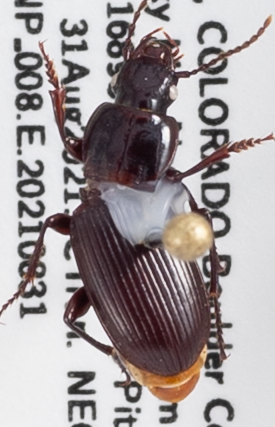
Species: Pterostichus restrictus
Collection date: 2021-08-31 04:00:00
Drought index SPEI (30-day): -0.774
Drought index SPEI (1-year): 0.288
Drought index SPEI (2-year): -0.62